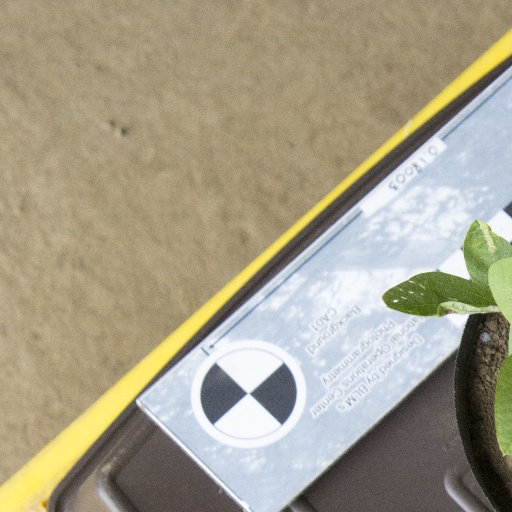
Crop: soybean